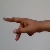
The image shows a hand gesture representing the letter 'P' in Indian Sign Language.